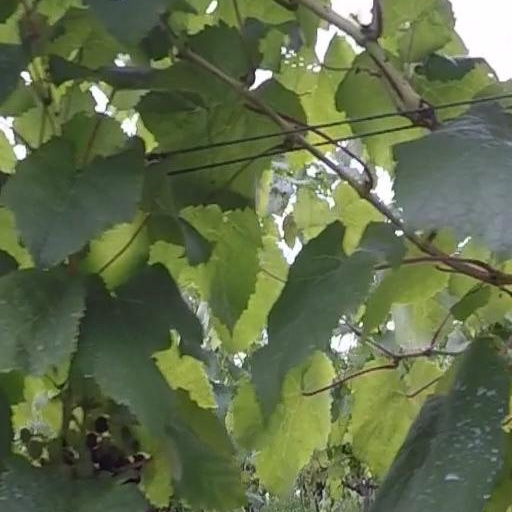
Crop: grape